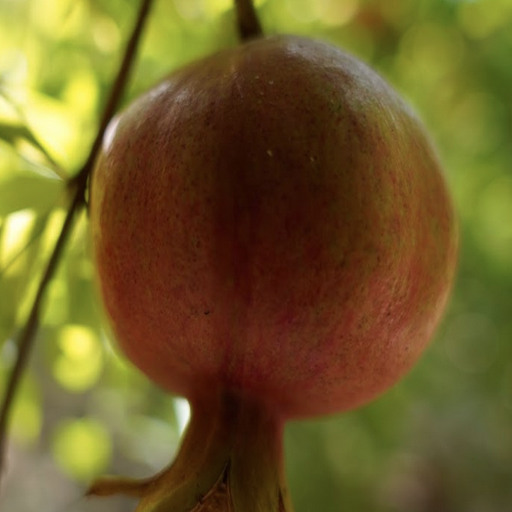
Label: Healthy